Ulysses S. Grant

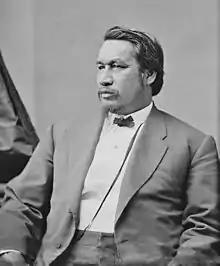
Ely Samuel Parker, appointed by President Grant as the first Native American ("Seneca") Commissioner of Indian Affairs

On March 4, 1869, Grant was sworn in as President by Chief Justice Salmon P. Chase. In his inaugural address, Grant urged the ratification of the Fifteenth Amendment; many African Americans attended his inauguration. He urged that bonds issued during the Civil War should be paid in gold, called for "proper treatment" of Native Americans and encouraged their "civilization and ultimate citizenship".